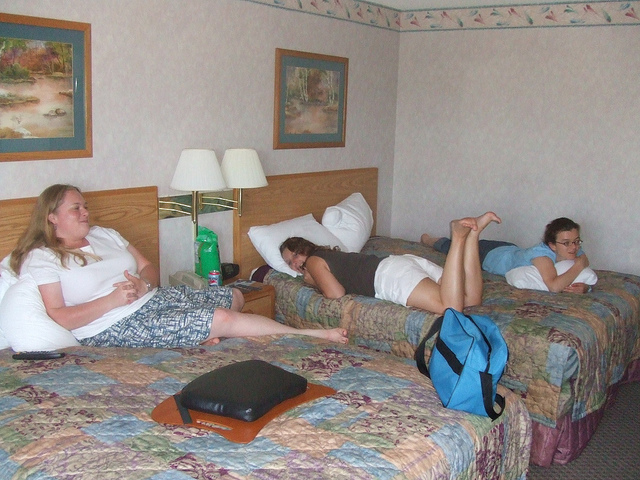
user: Given an image and a question. Answer the question in a short answer. Question: What is the going rate of an average room like this? Short Answer:
assistant: what they paid